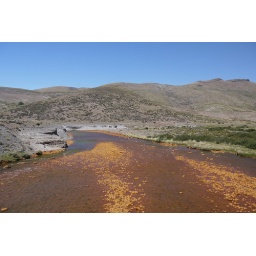
Red rocks in river